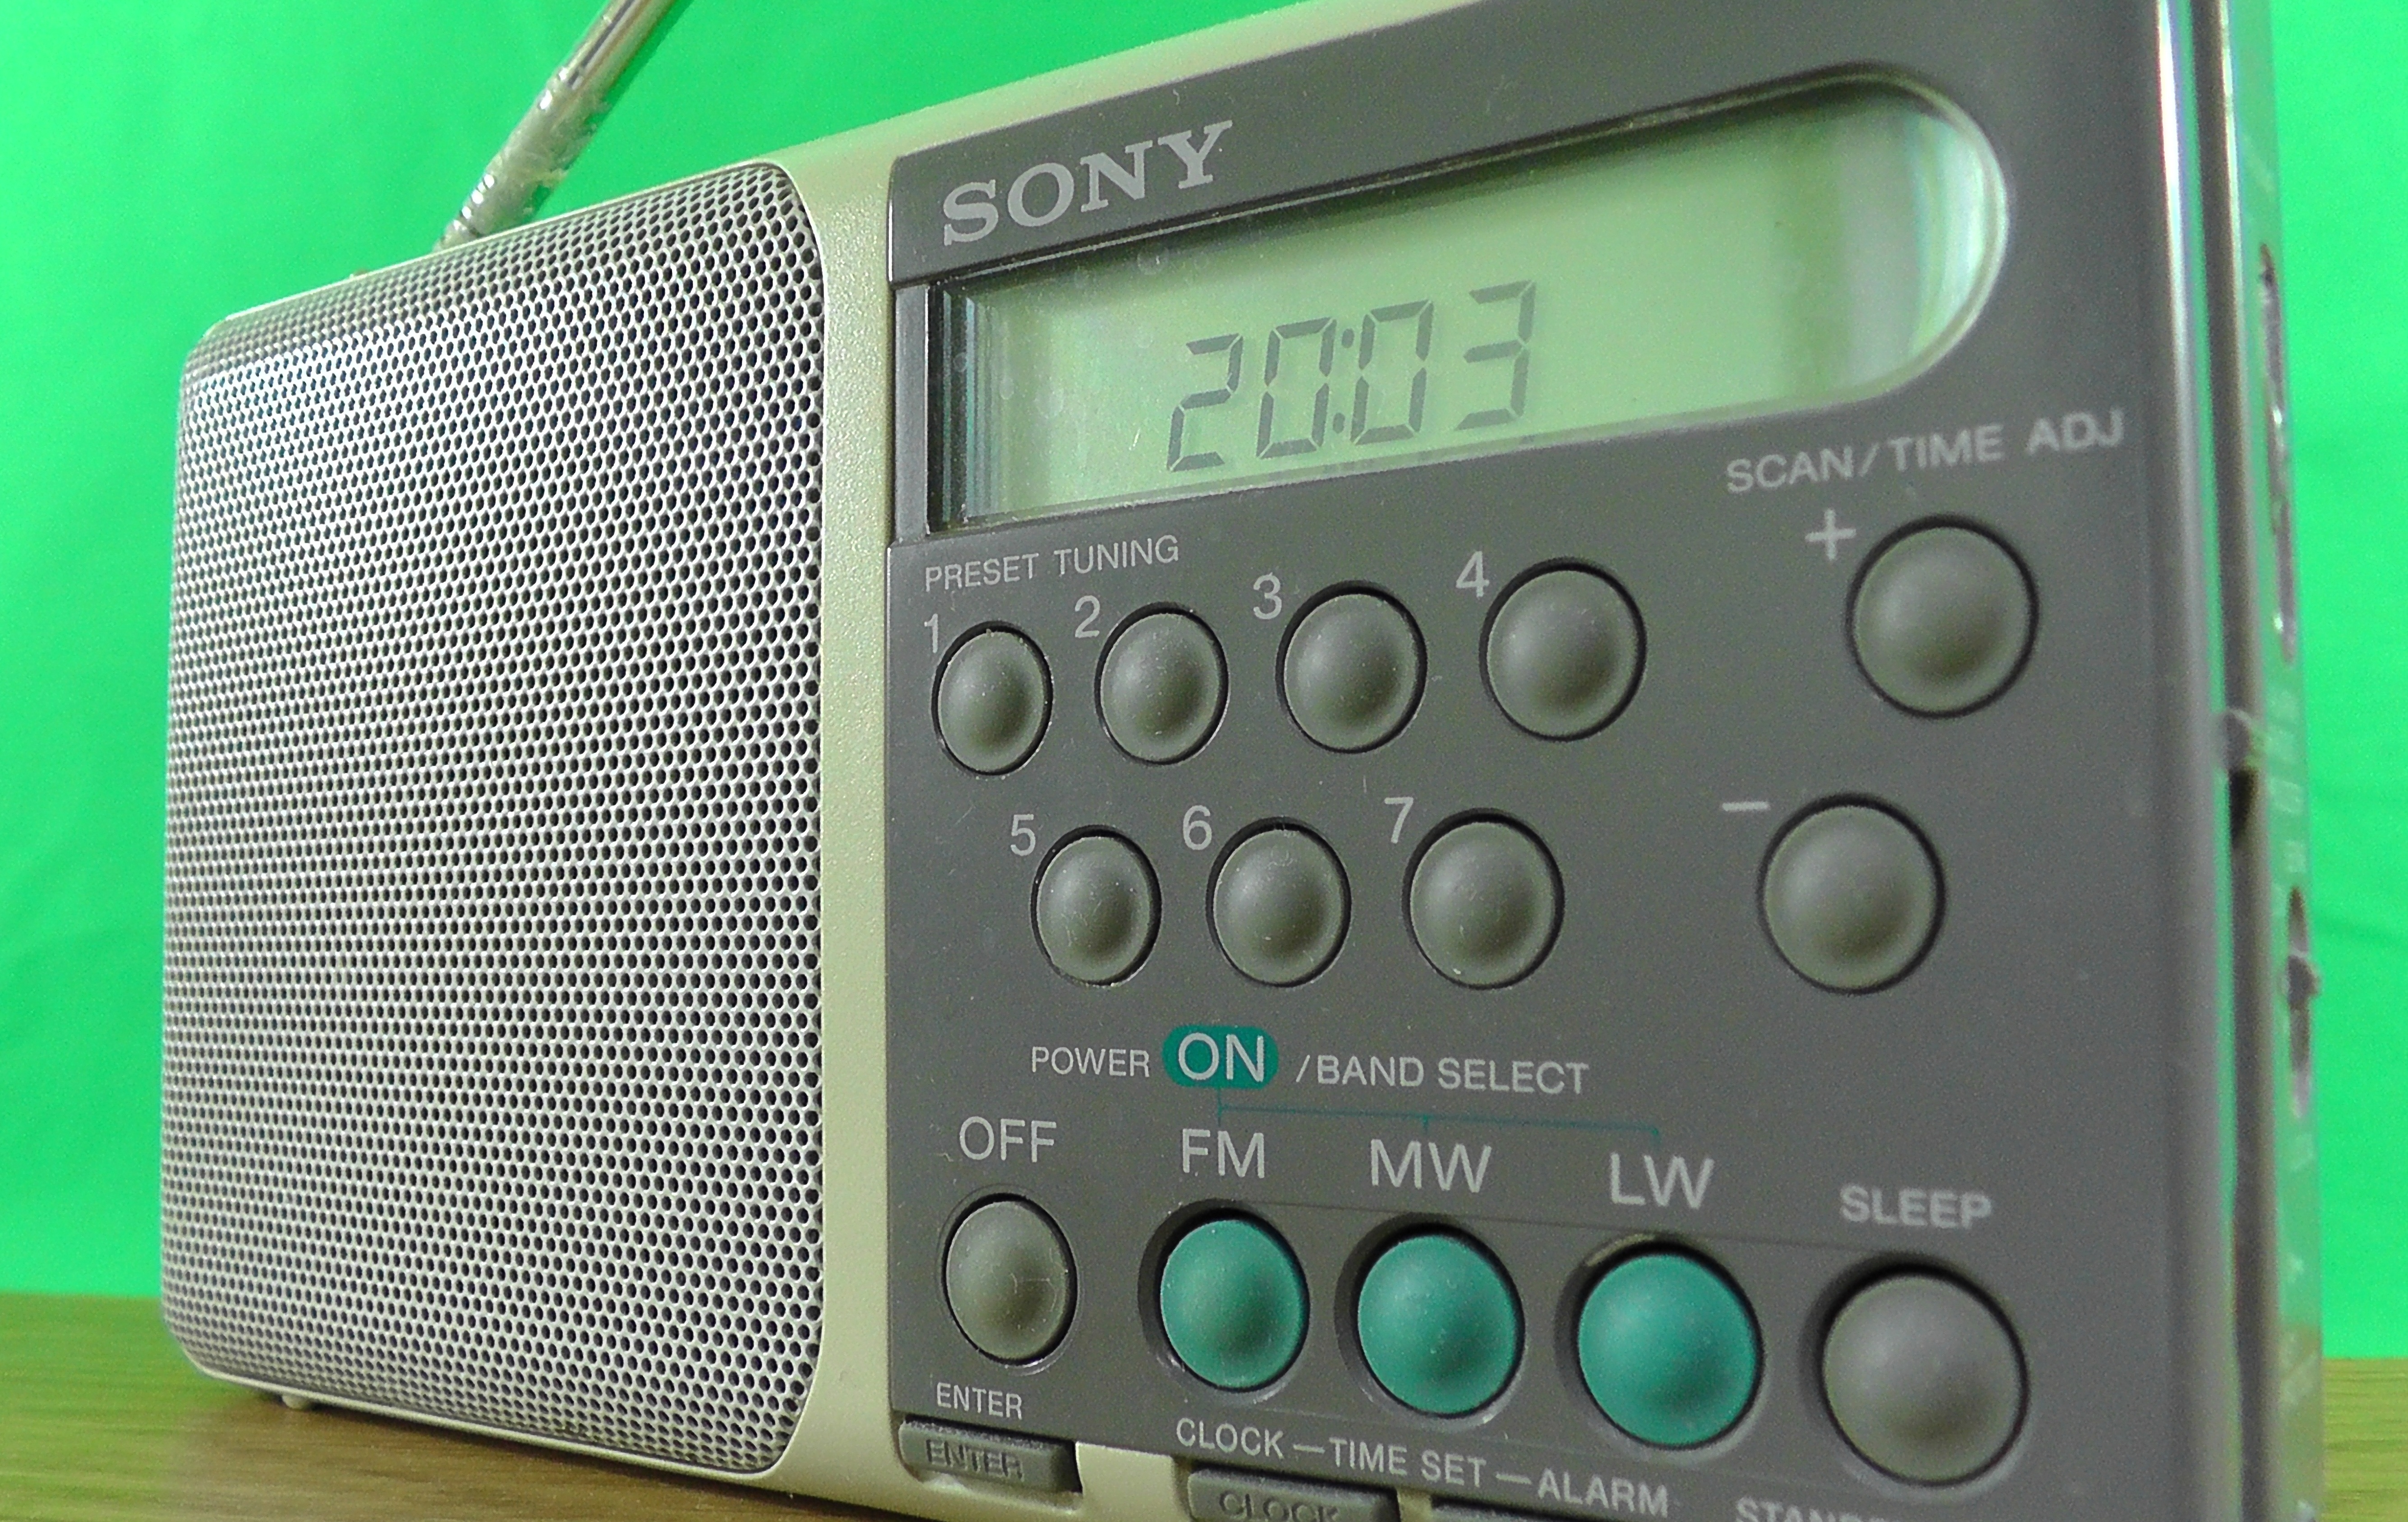
music, technology, wave, antenna, small, radio, electronics, sound, buttons, setting, program, emission, frequency, green background, loud speaker, transmit, electronic device, communication device